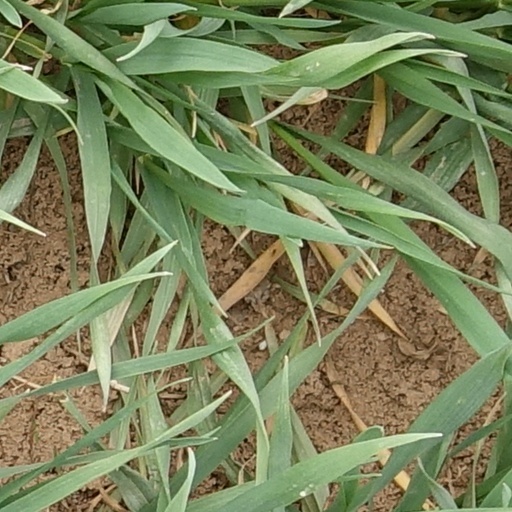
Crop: wheat